Radio Bugs

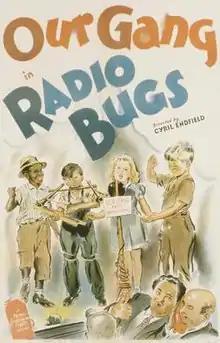

Radio Bugs is a 1944 "Our Gang" short comedy film directed by Cyril Endfield. It was the 218th "Our Gang" short to be released.